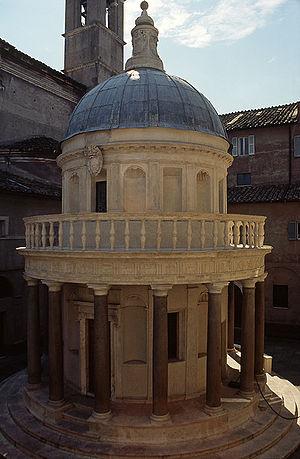
L'église San Pietro in Montorio est une église de Rome, qui comprend dans sa cour Le Tempietto, œuvre de Bramante.